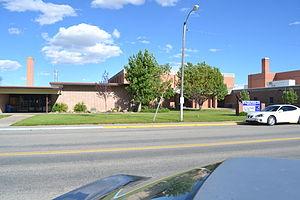
Fairfield est une municipalité américaine située dans le comté de Teton au Montana. Selon le recensement de 2010, sa population est de 708 habitants.